My Donkey, My Lover & I

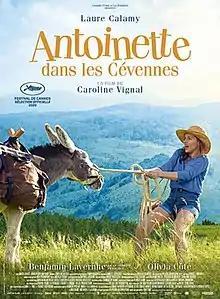
Film poster

My Donkey, My Lover & I is a 2020 French comedy film directed by Caroline Vignal and starring Laure Calamy.